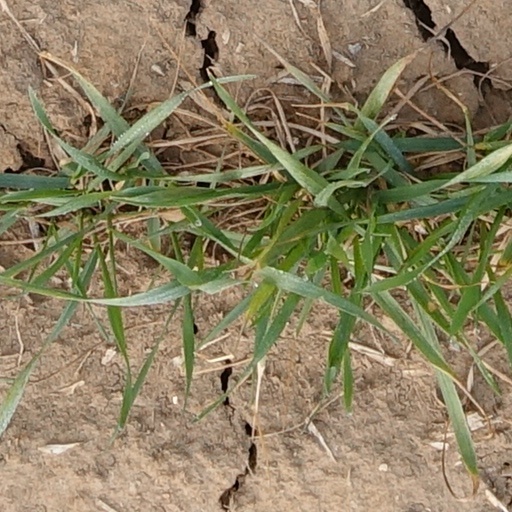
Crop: wheat